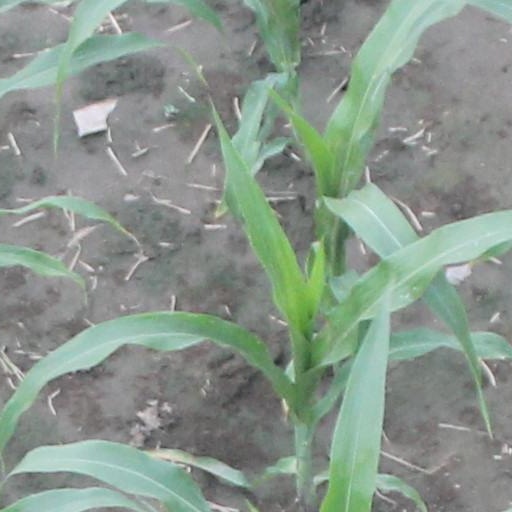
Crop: maize; corn